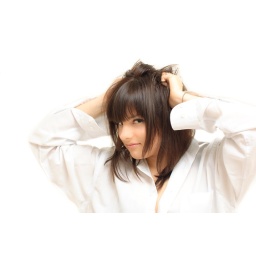
Young attractive girl plays with her hair against the white wall